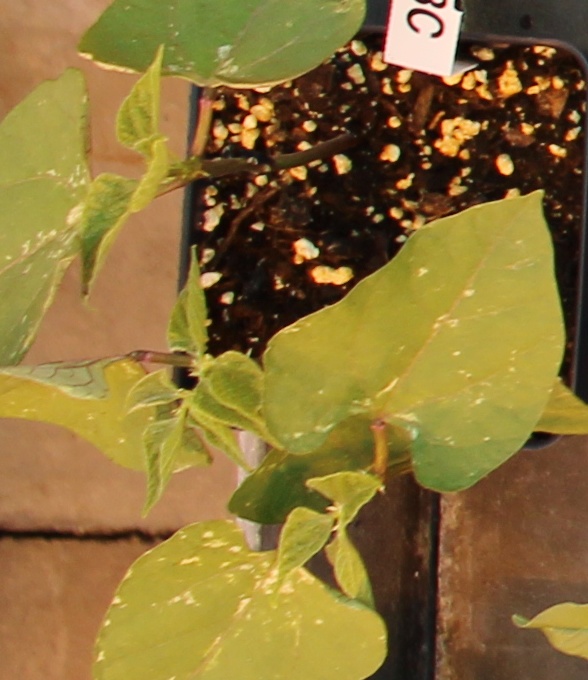
Label: Blackbean